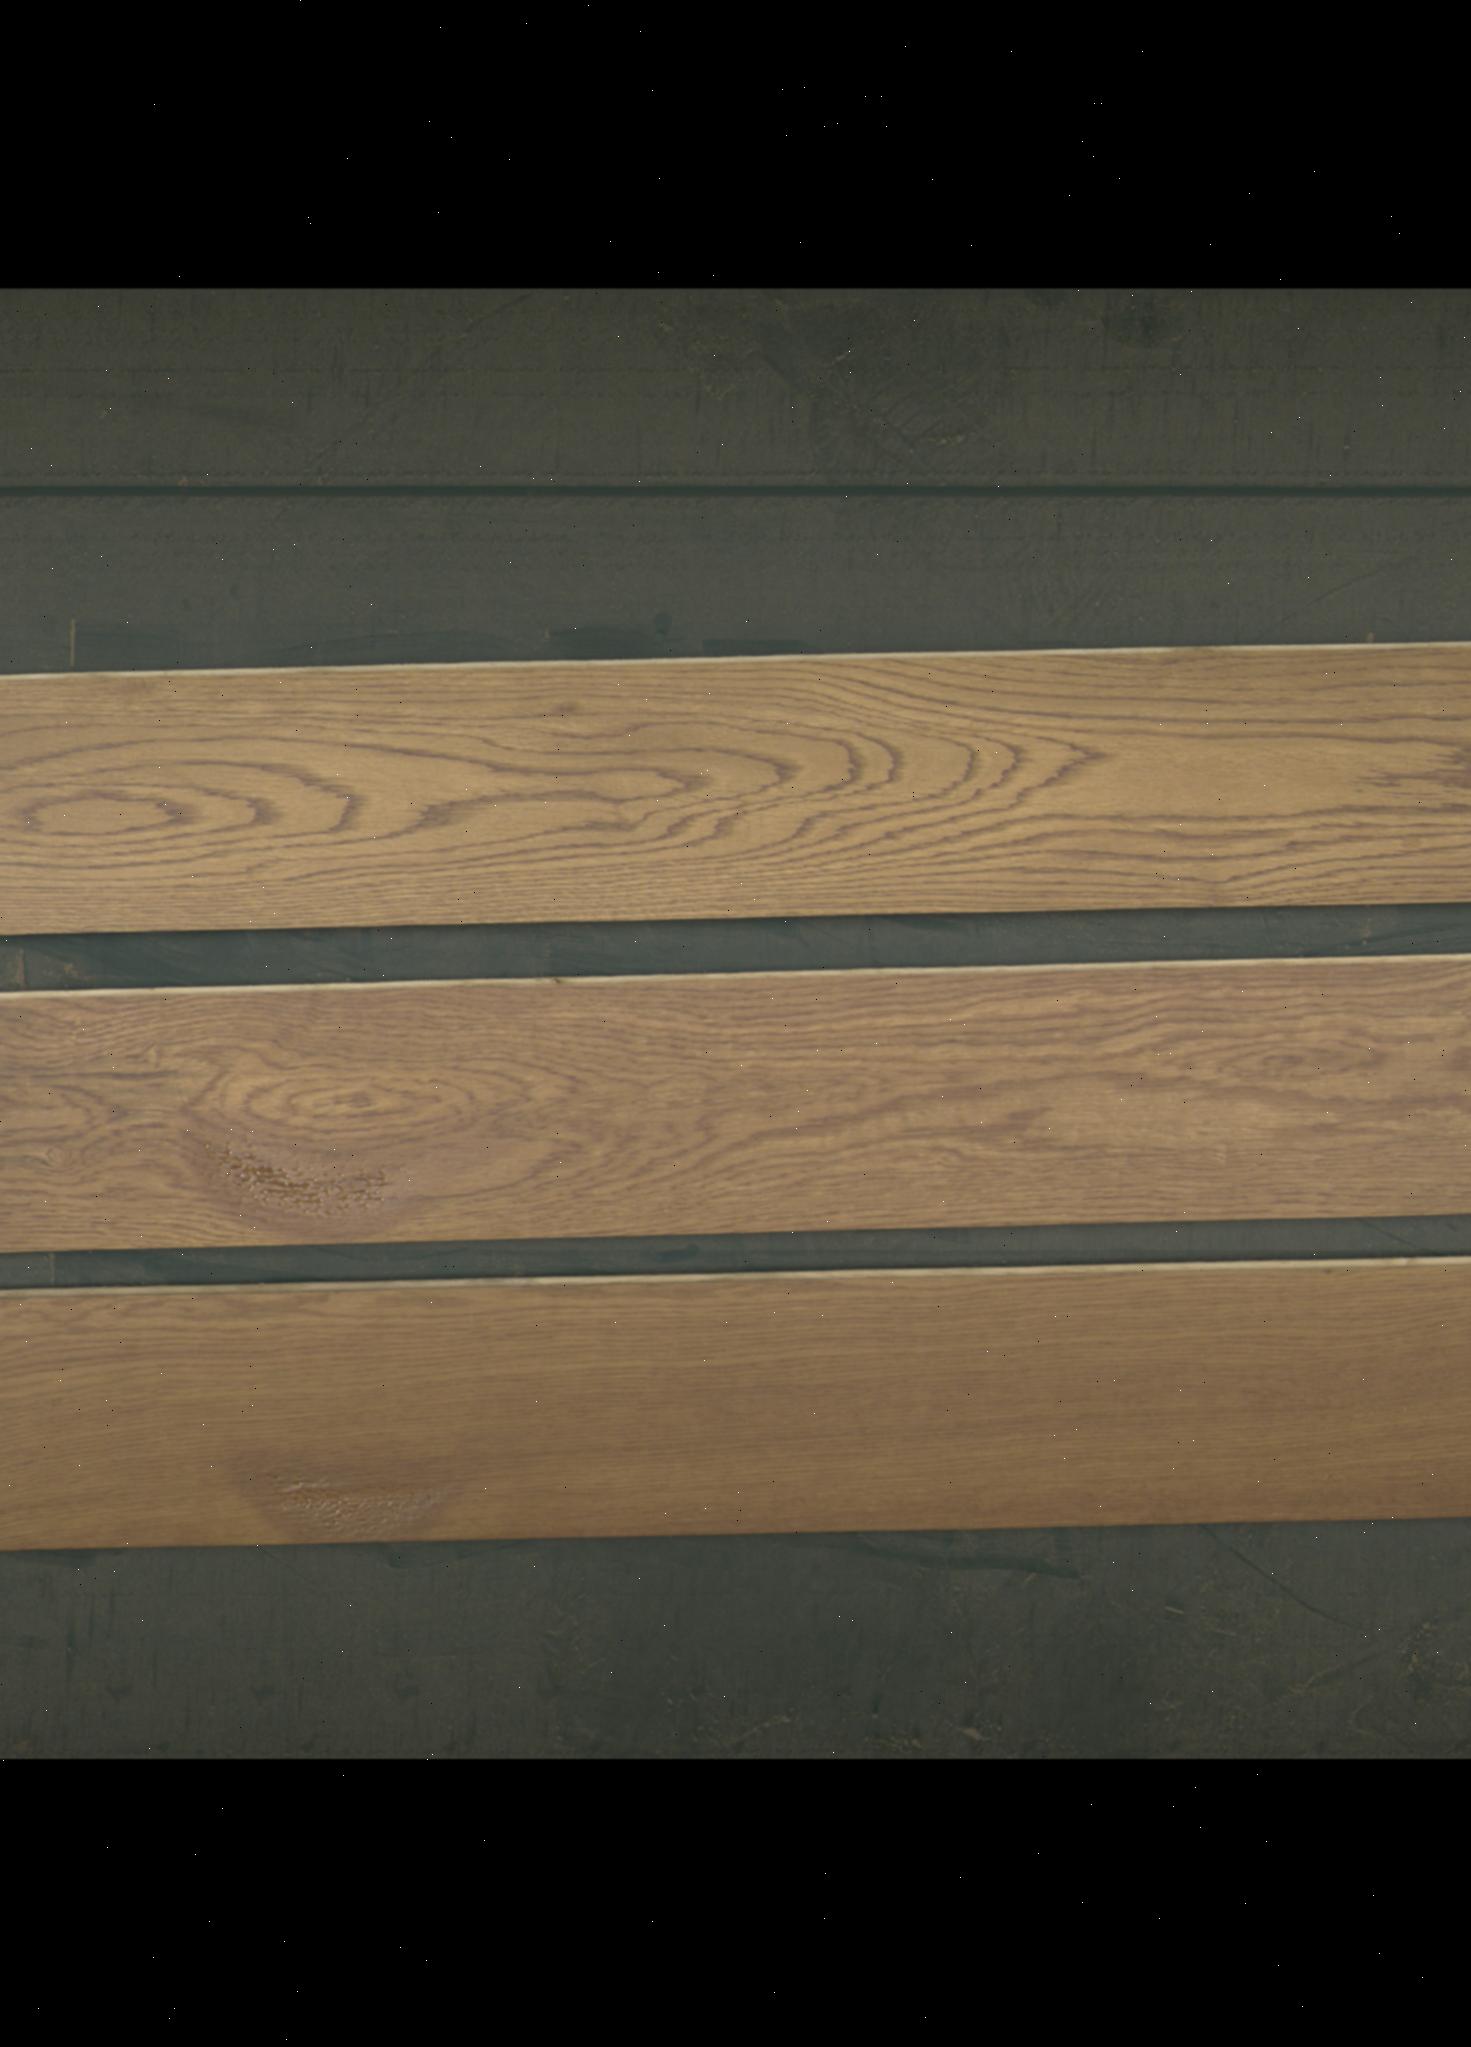
Label: mixers